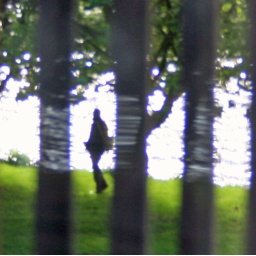
Snapshot through the railings of my balcony timed to catch a passer-by strolling by the river on a sunny evening